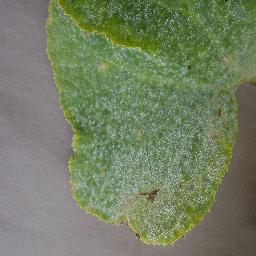
Label: Squash___Powdery_mildew